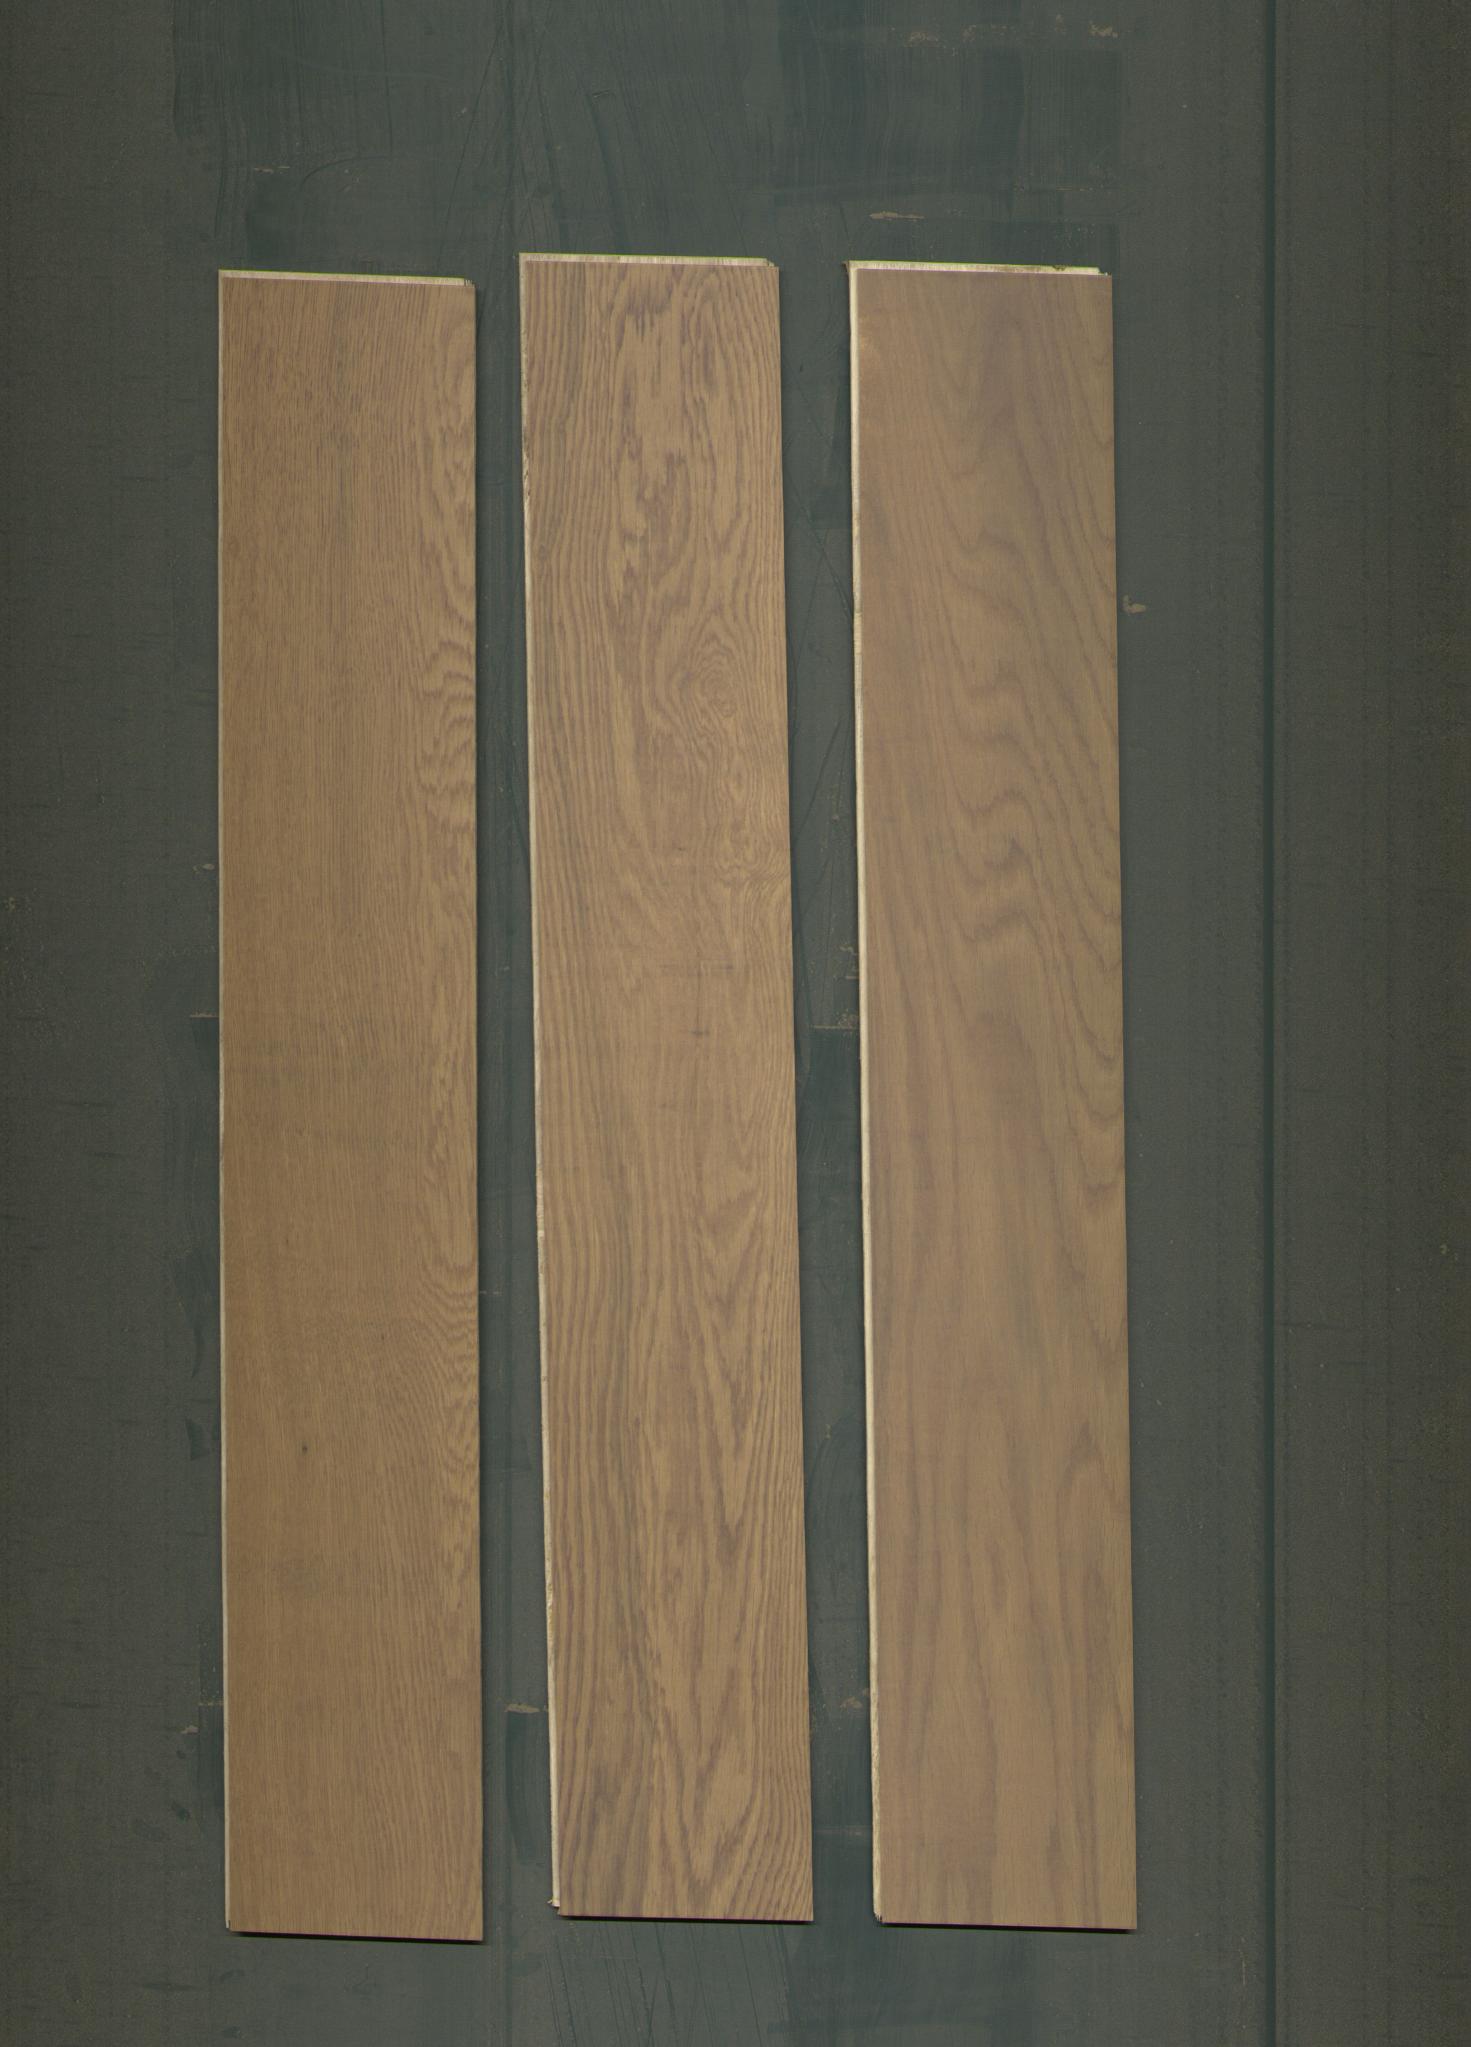
Label: mixers